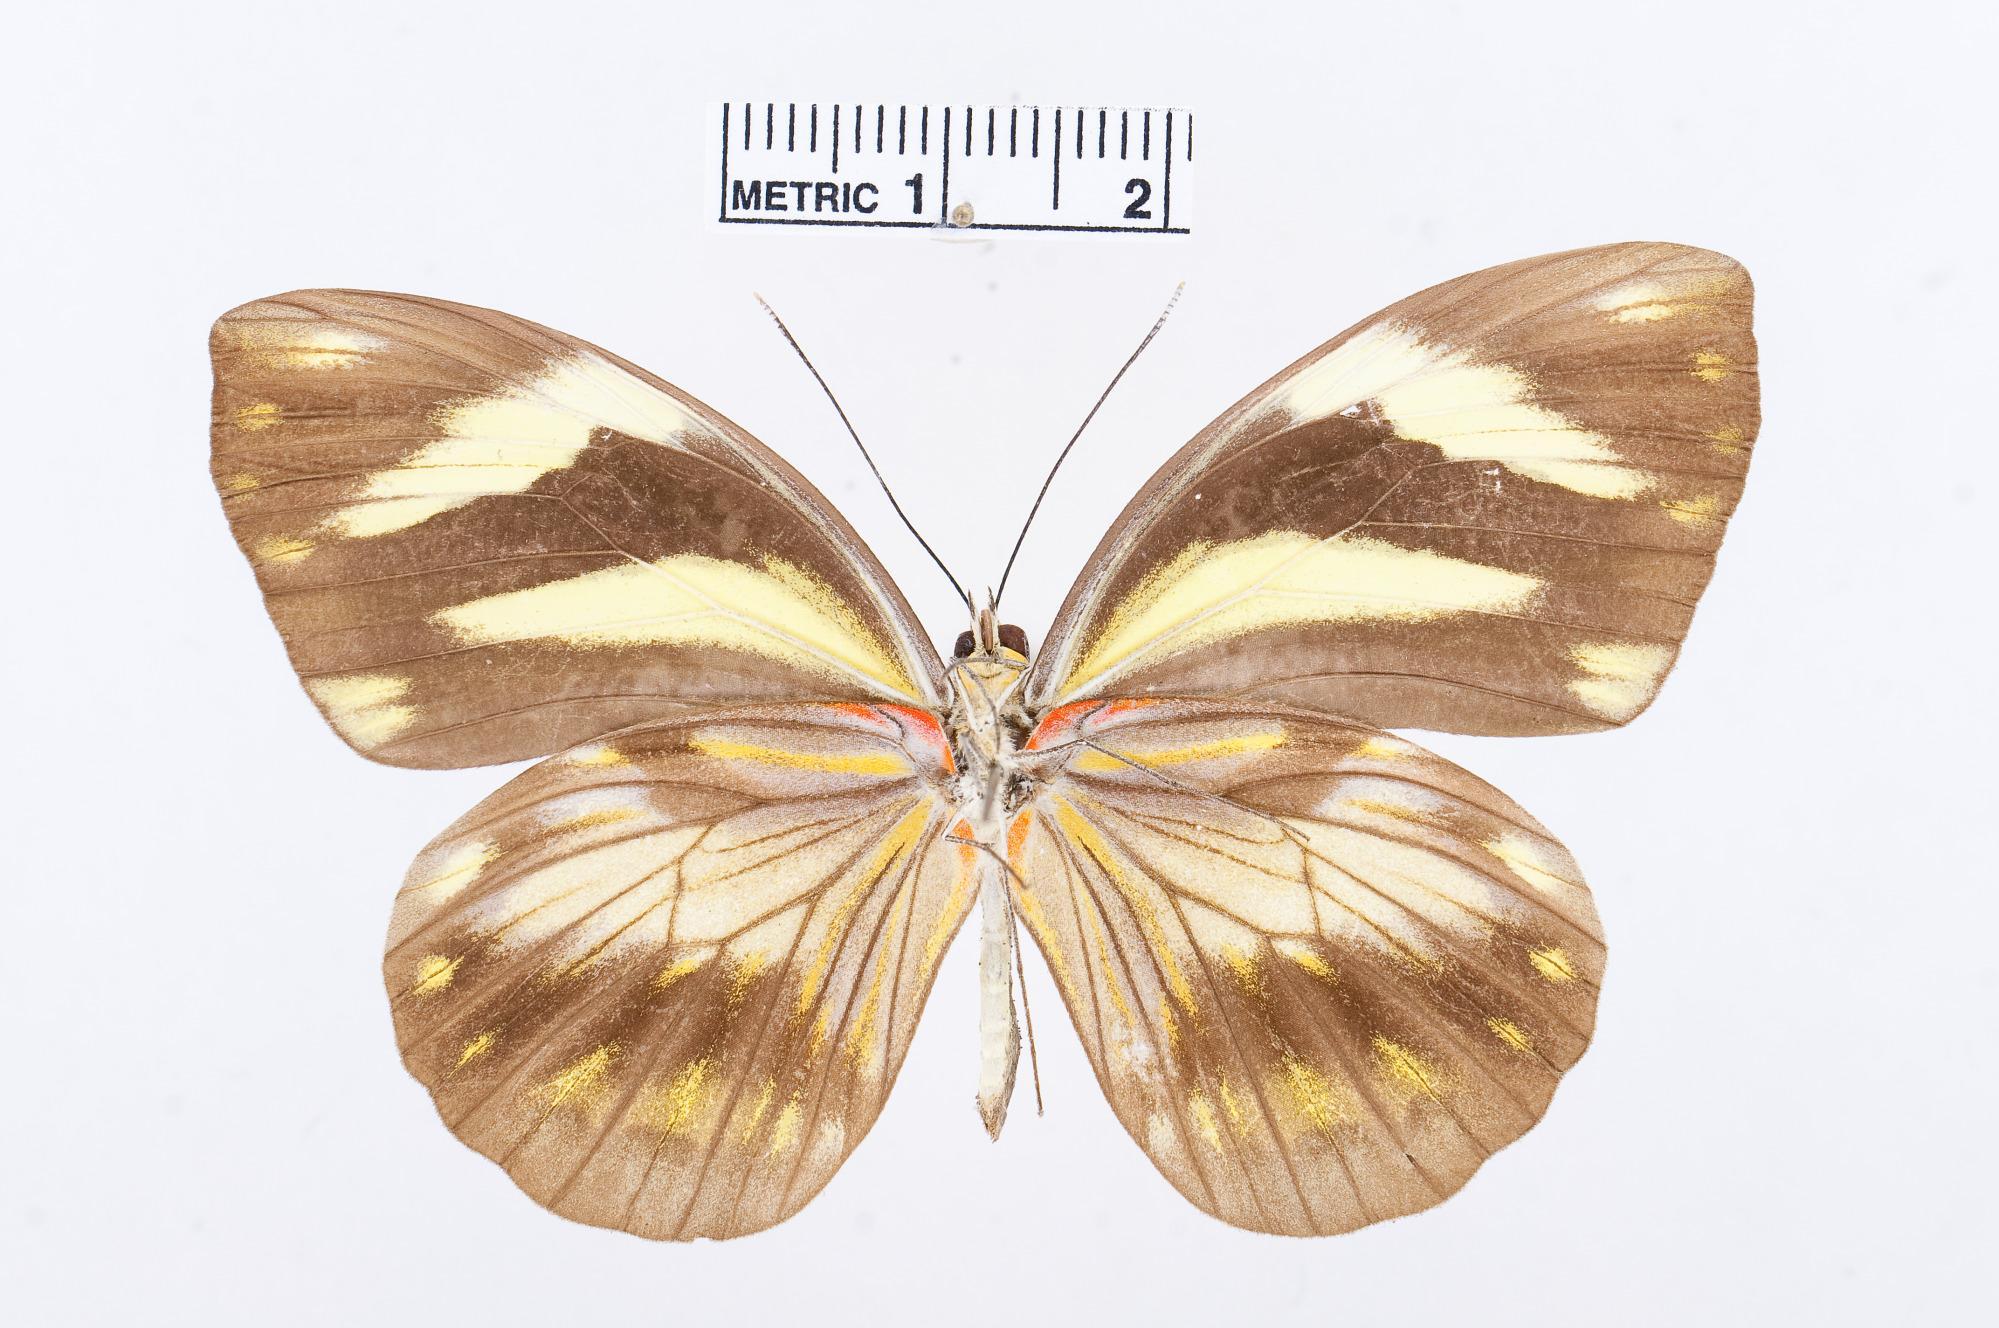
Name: Pieriballia viardi
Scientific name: Pieriballia viardi
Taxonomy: Animalia, Arthropoda, Hexapoda, Insecta, Lepidoptera, Pieridae, Pierinae